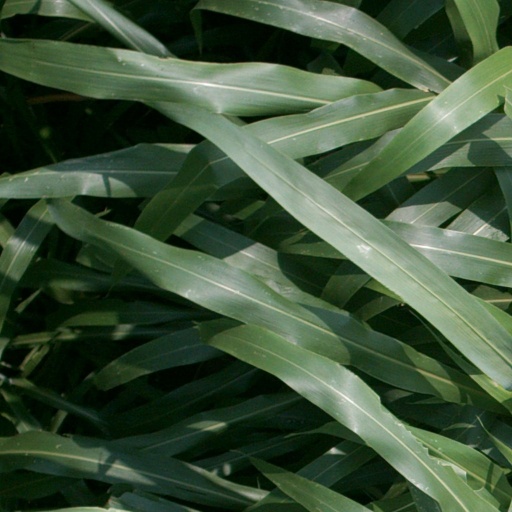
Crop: sorghum